Nicolaus Copernicus

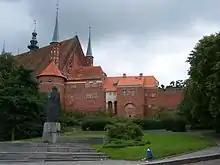
Copernicus statue before Frombork Cathedral

Another Protestant theologian who disparaged heliocentrism on scriptural grounds was John Owen. In a passing remark in an essay on the origin of the sabbath, he characterised "the late hypothesis, fixing the sun as in the centre of the world" as being "built on fallible phenomena, and advanced by many arbitrary presumptions against evident testimonies of Scripture."